Bahaeddin Şakir

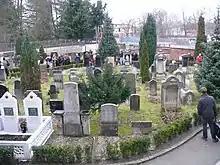
Graves honoring Armenian Genocide perpetrators Şakir and Cemal Azmi in the cemetery of Şehitlik Mosque in Berlin (foreground left).

Şakir and Azmi were buried in the cemetery of Şehitlik Mosque in Berlin.